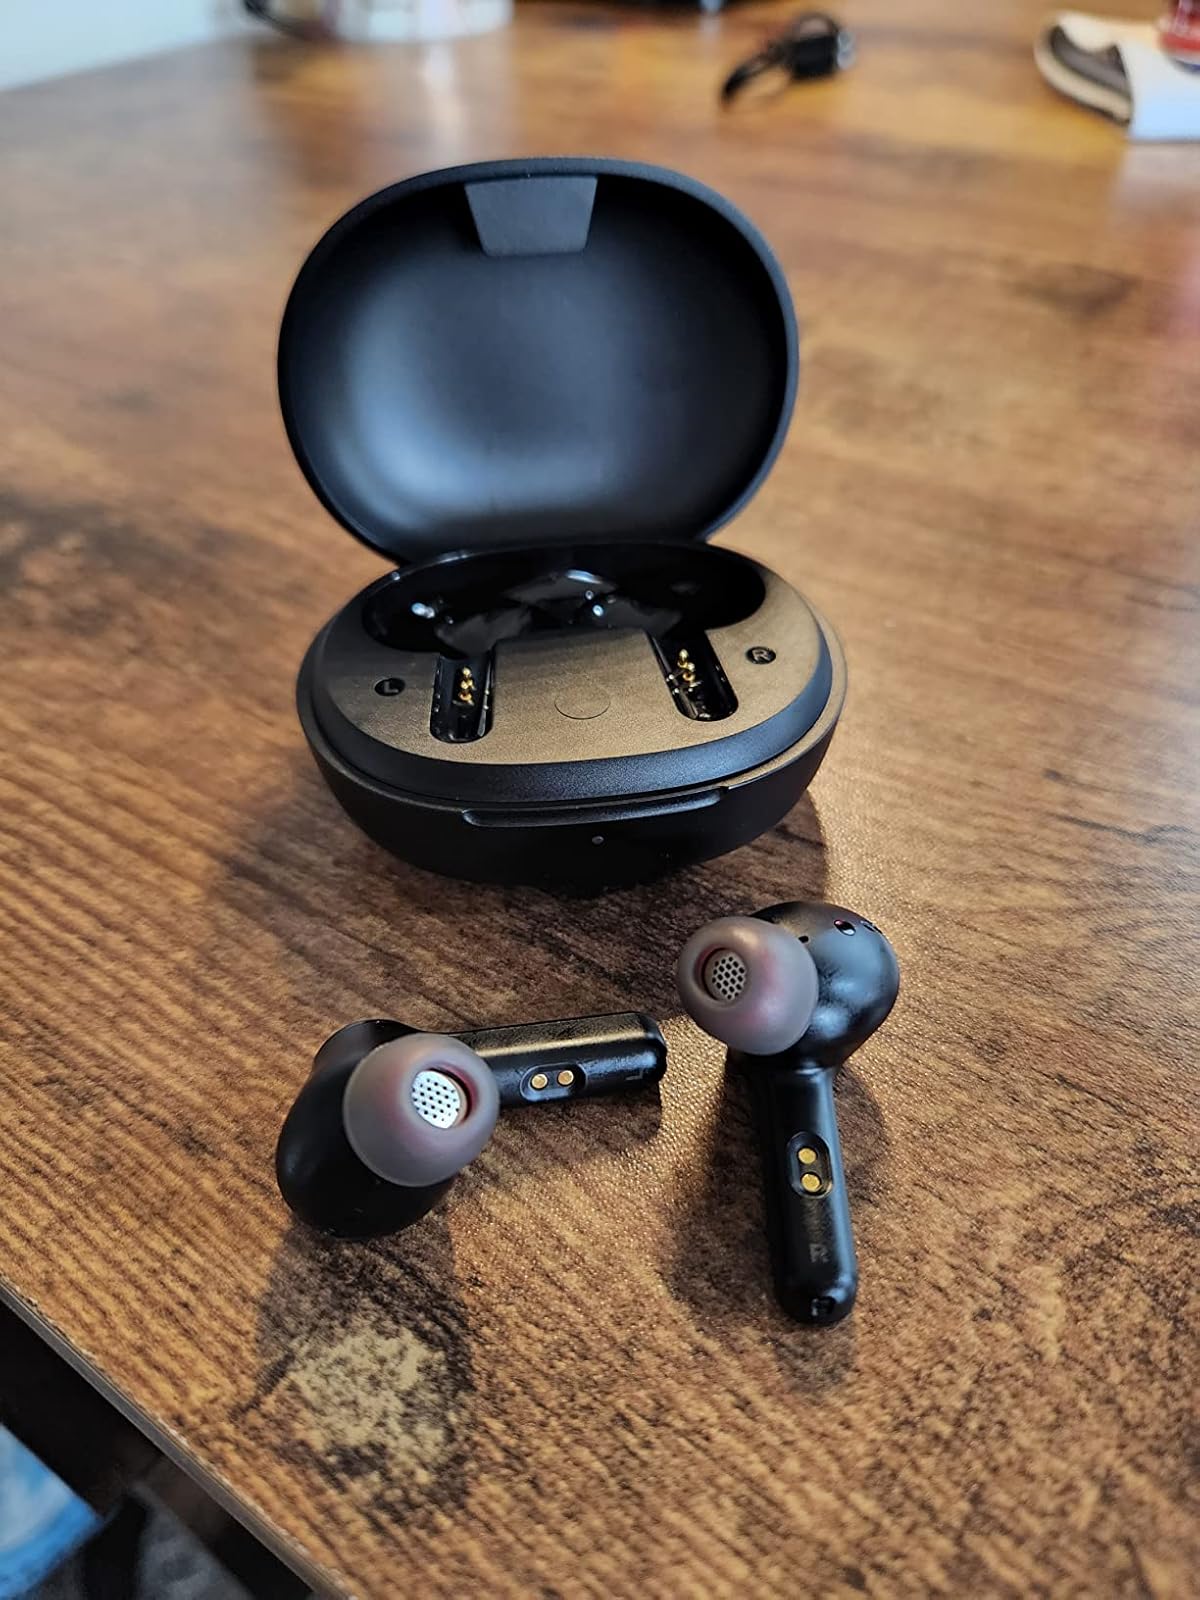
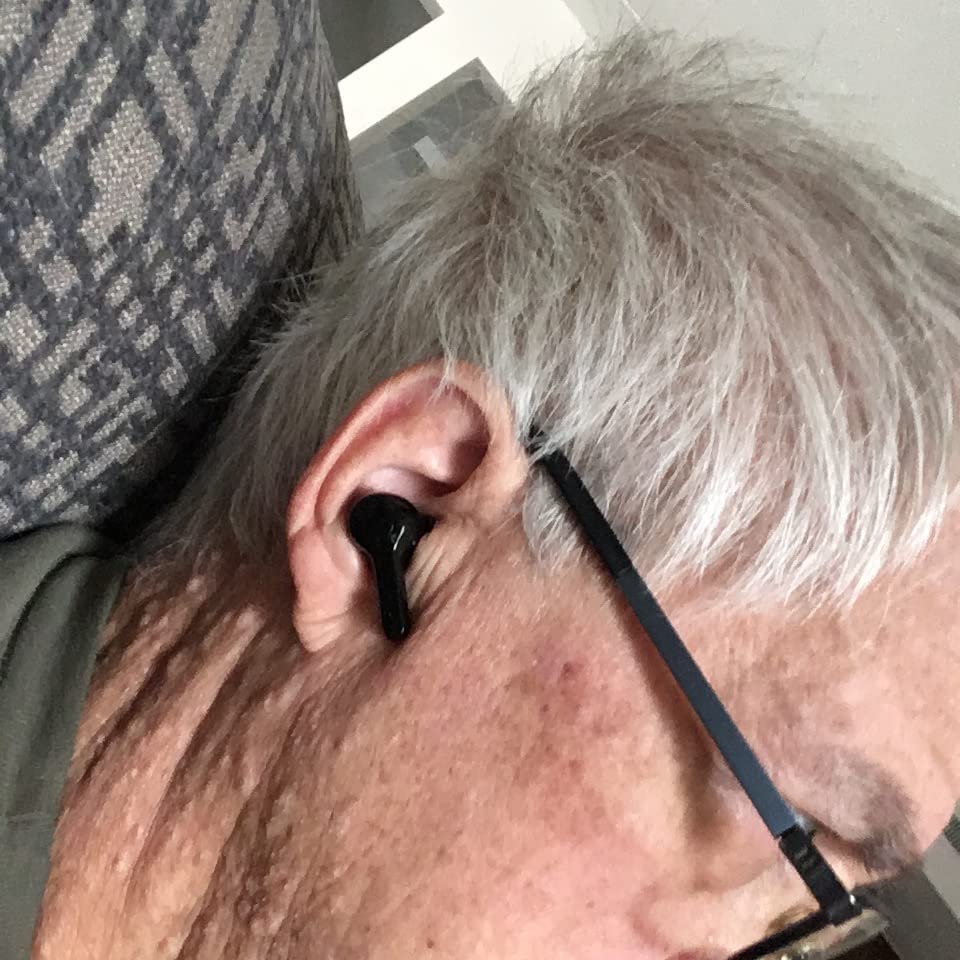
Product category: earbuds
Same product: no